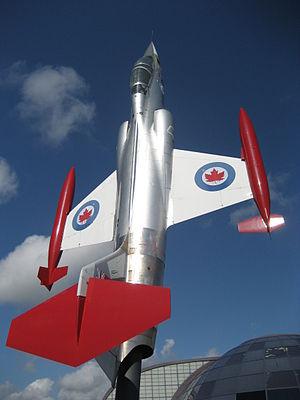
Le Canadian Warplane Heritage Museum est un musée de l'aéronautique situé à Hamilton. Le musée possède et expose 47 aéronefs : avions à réaction militaires, avions à hélice et hélicoptères.